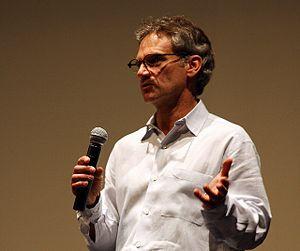
Jon Krakauer en octobre 2009 à la Dobson High School.
Jon Krakauer est un écrivain et alpiniste américain, employé par le magazine Outside et qui vit actuellement à Seattle.